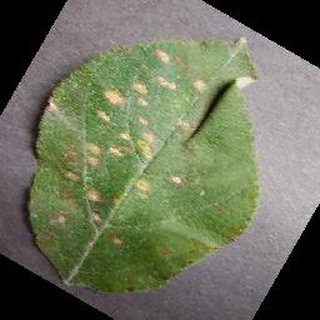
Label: apple_cedar_apple_rust